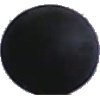
Label: Grape Blue 1